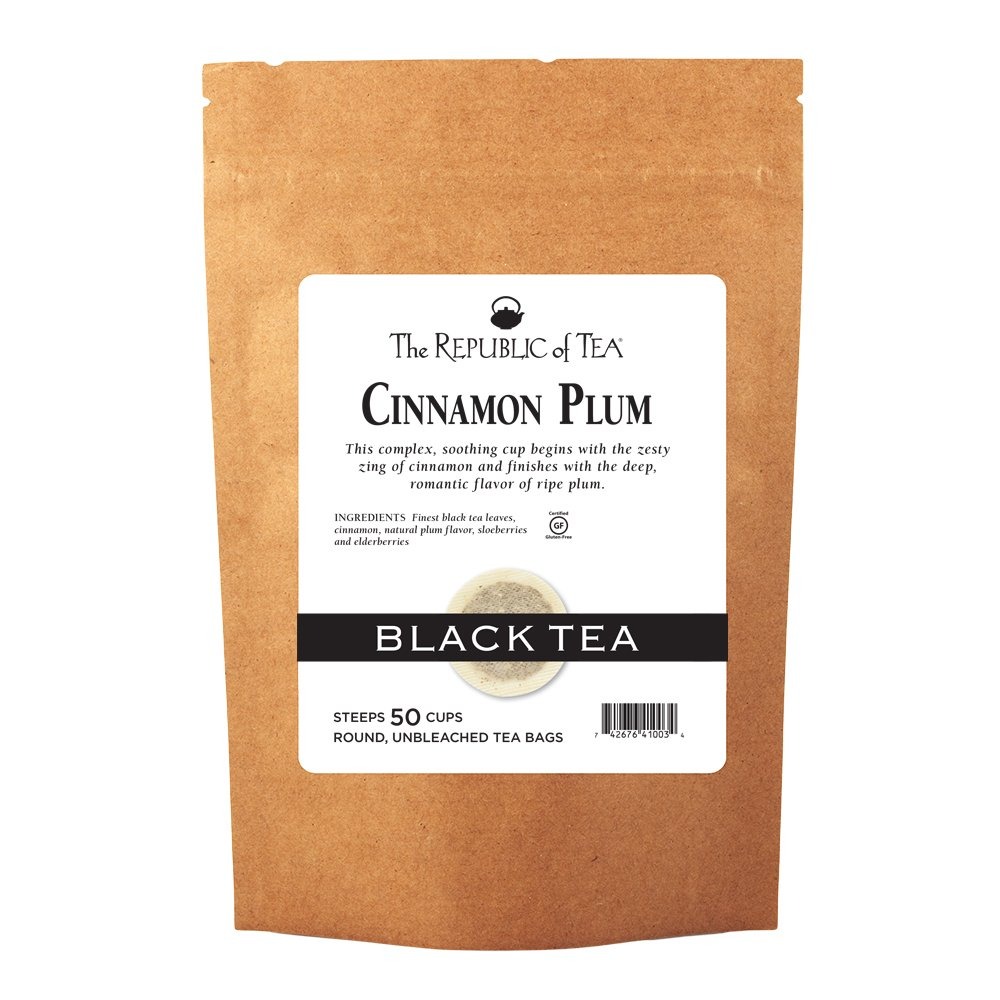
Item Name: The Republic of Tea Cranberry Blood Orange Full-Leaf Tea, 3.5 Ounces / 50-60 Cups (Refill Bag)
Value: 3.5
Unit: Ounce

Price: 30.64